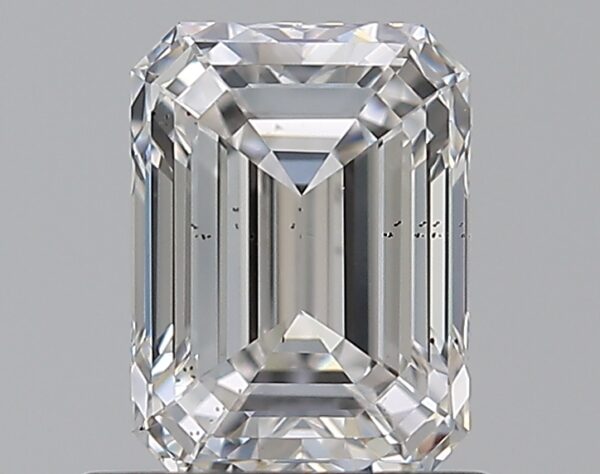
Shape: emerald
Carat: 0.9
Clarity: SI1
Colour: F
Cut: EX
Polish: EX
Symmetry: VG
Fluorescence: N
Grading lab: GIA
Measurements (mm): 6.23 x 4.62 x 3.18